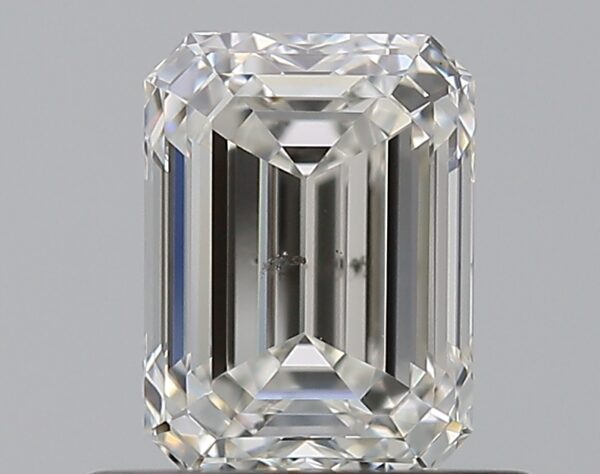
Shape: emerald
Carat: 0.73
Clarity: SI1
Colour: G
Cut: EX
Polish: EX
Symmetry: VG
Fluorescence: N
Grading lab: GIA
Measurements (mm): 5.82 x 4.3 x 2.91